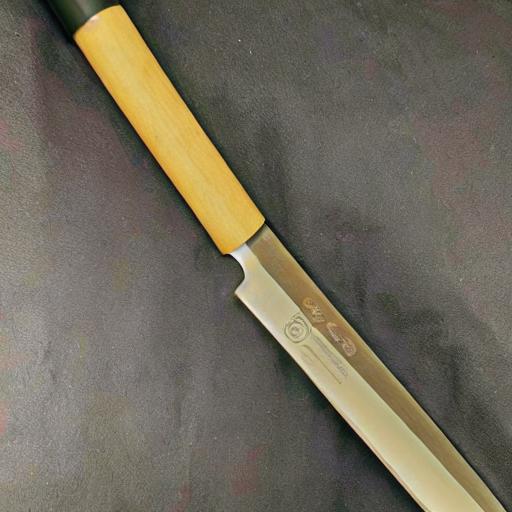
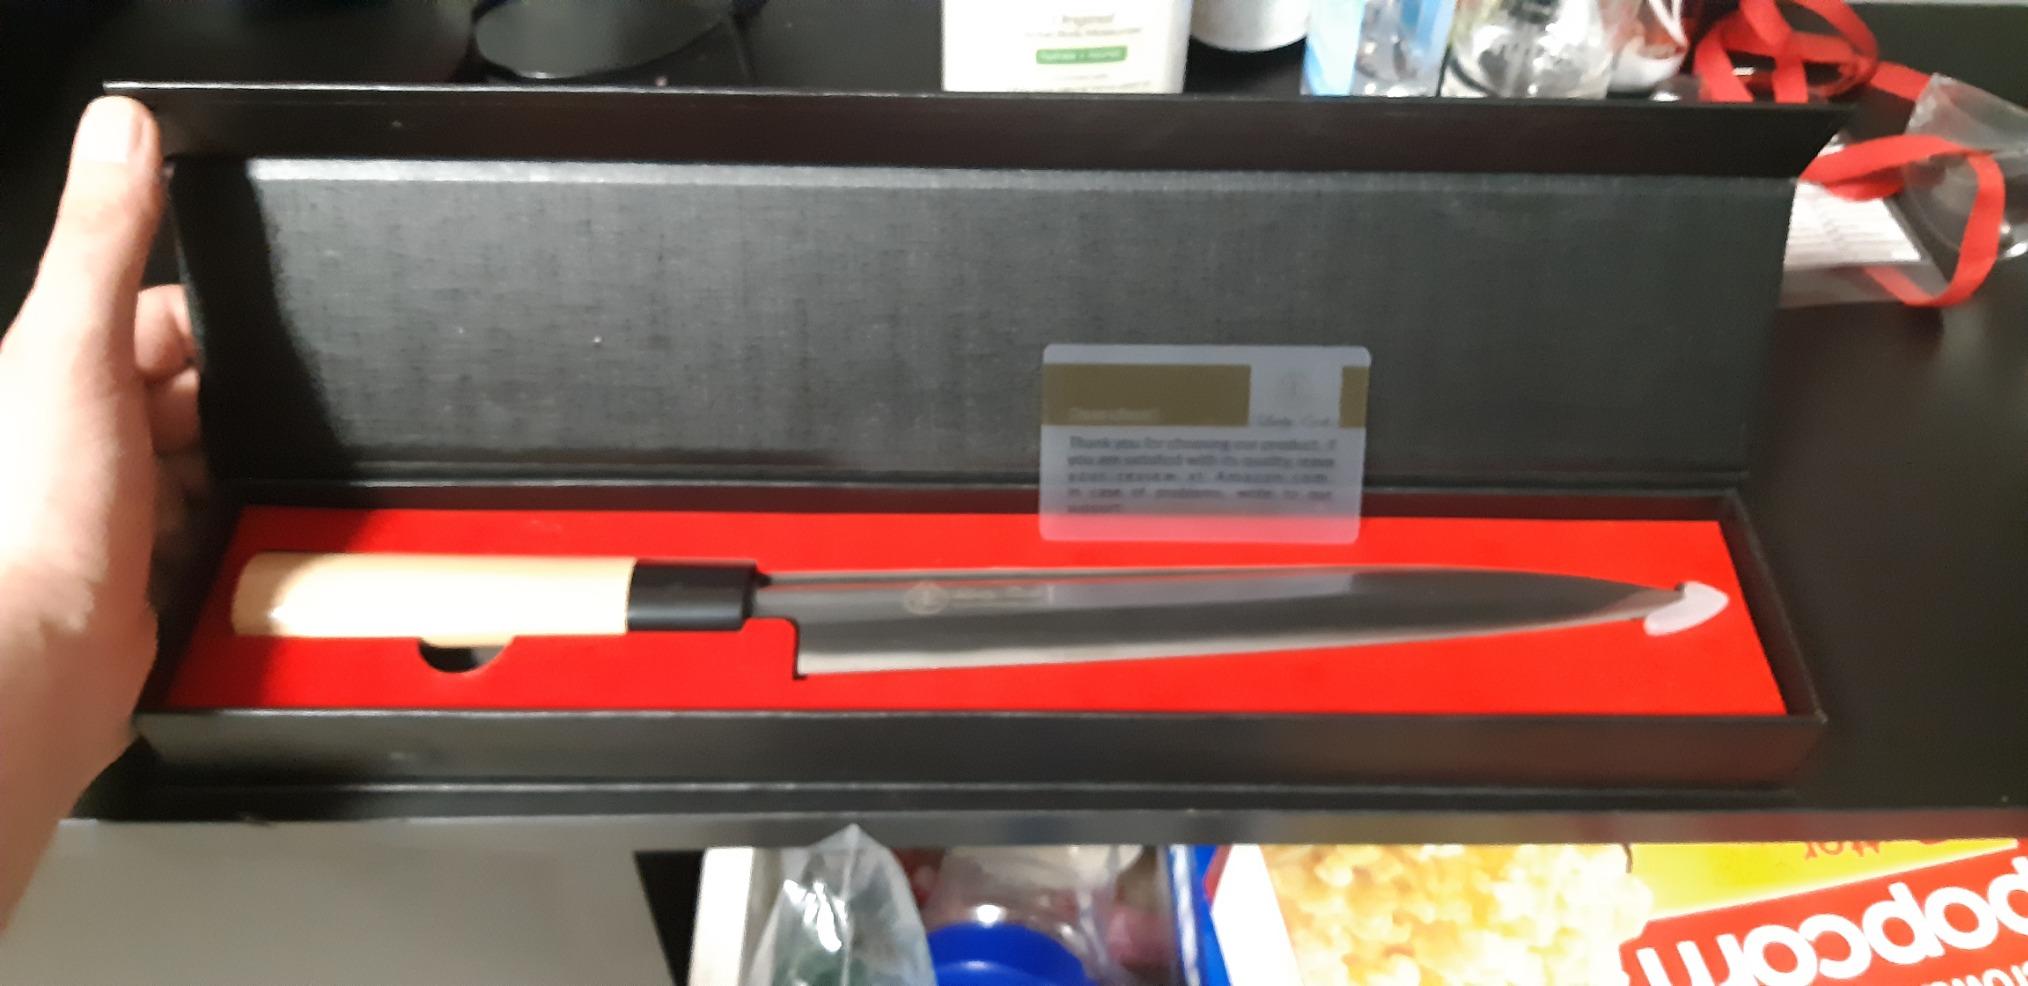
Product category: items_knife
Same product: no